VIII Corps (United States)

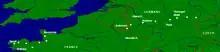
Route of march of the U.S. VIII Corps.

Commanded by Major General Troy H. Middleton, VIII Corps was made operational in Normandy on 15 June 1944, and took up defensive positions west of Carentan on the Cotentin Peninsula as part of the U.S. First Army. Attacking in early July, the corps pushed through bocage country, taking La Haye-du-Puits and the Mont Castre forest. After closing on the Ay and Sèves Rivers, VIII Corps joined the allied breakout from Normandy (Operation Cobra) on 26 July 1944. On 28 July, the corps took the key road junction of Coutances and liberated Avranches two days later.